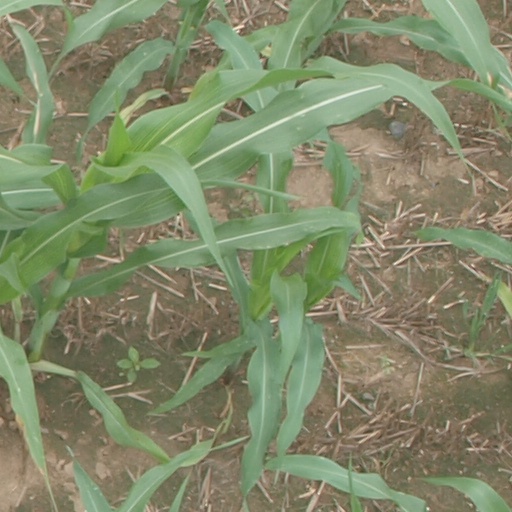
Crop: maize; corn